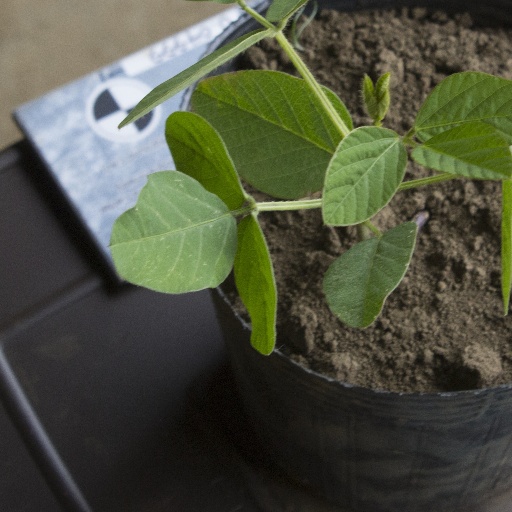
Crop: soybean